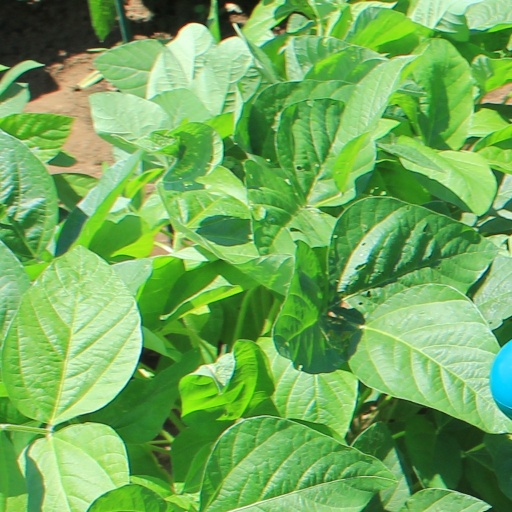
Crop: soybean